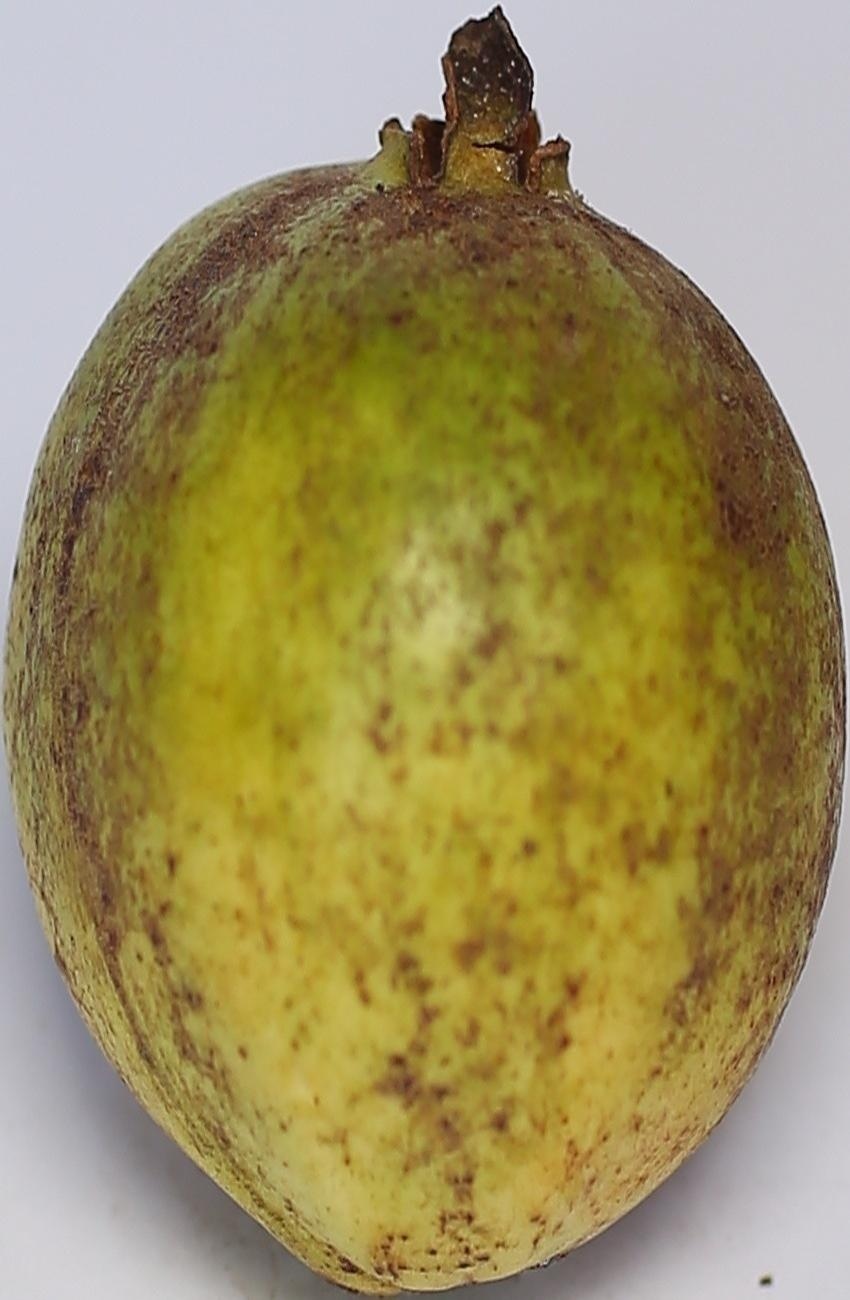
Maturity: mature-green
Variety: thadhrami